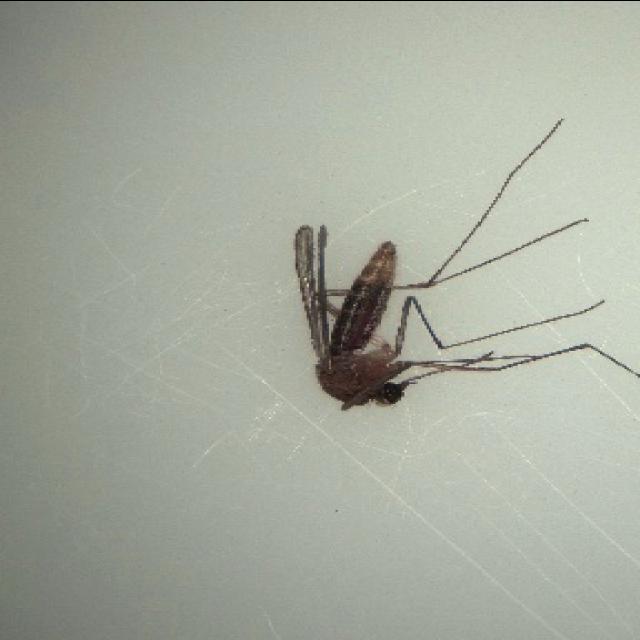
Species: culex_pipiens